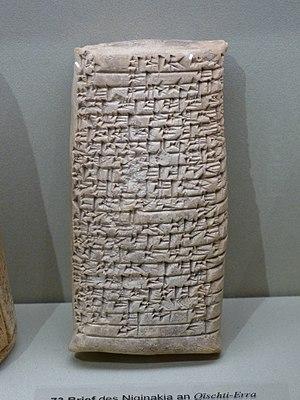
Le musée de l'université de Tübingen est un établissement muséographique universitaire dont les collections sont installées dans le château Hohentübingen ainsi qu'au sein d'autres bâtiments de Tübingen, ville située dans le Land de Bade-Wurtemberg. Le musée est créé en octobre 2006.